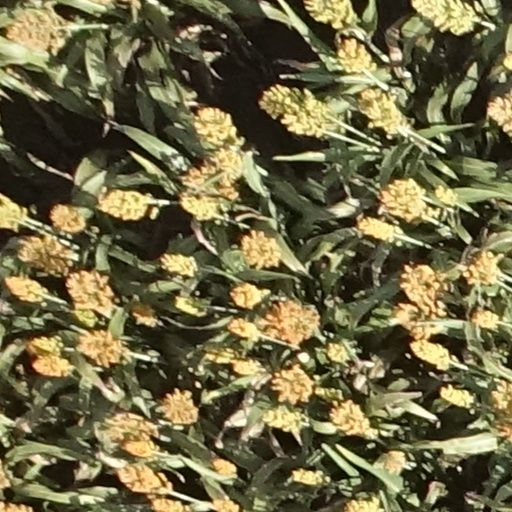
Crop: sorghum